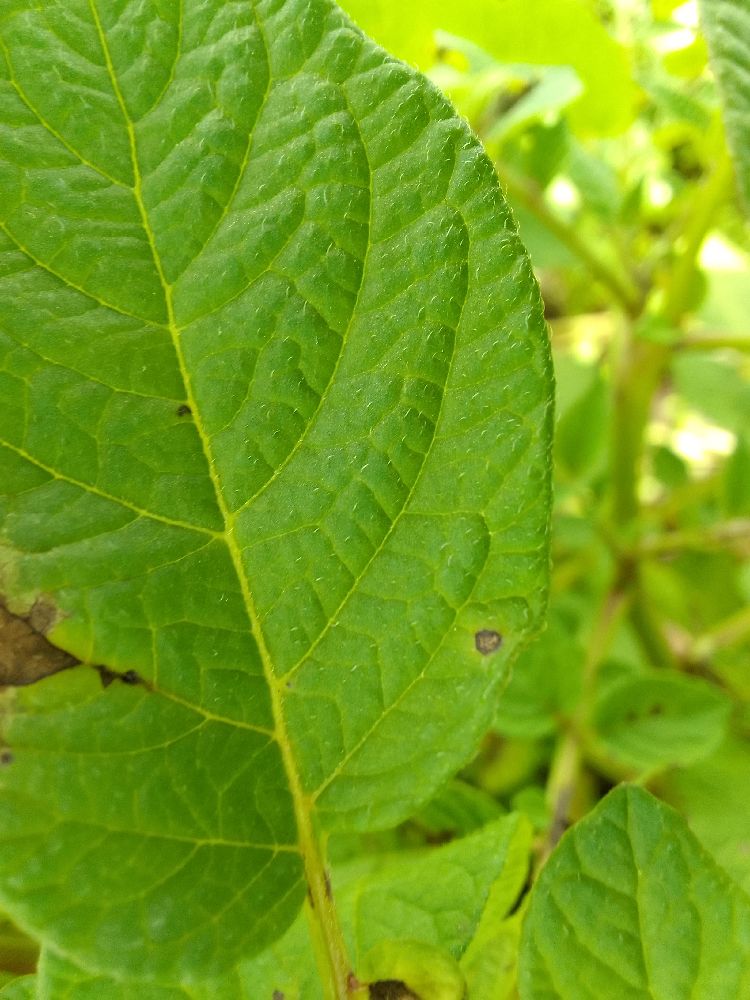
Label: Late blight